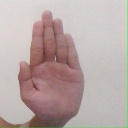
अक्षर: ध